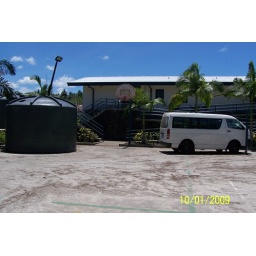
Elder Williams was n the van when the wave hit and narrowly escaped being hit by the dislodged water tank.